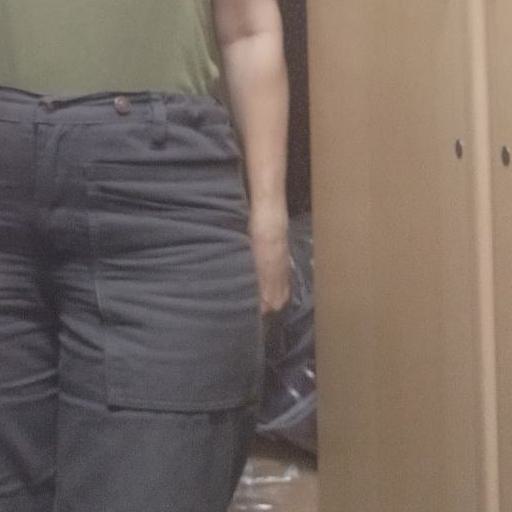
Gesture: no_gesture